Public image of Boris Johnson

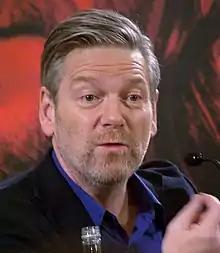
Johnson was portrayed by Kenneth Branagh in the 2022 Sky Atlantic drama "This England".

The political career of Johnson has been the subject of several television docudramas: